Texas (2005 film)

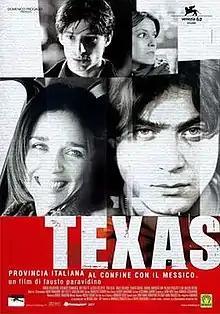
Theatrical release poster

Texas is a 2005 Italian drama film written and directed by Fausto Paravidino and starring Riccardo Scamarcio and Valeria Golino. It was screened in the Horizons section at the 62nd Venice International Film Festival.